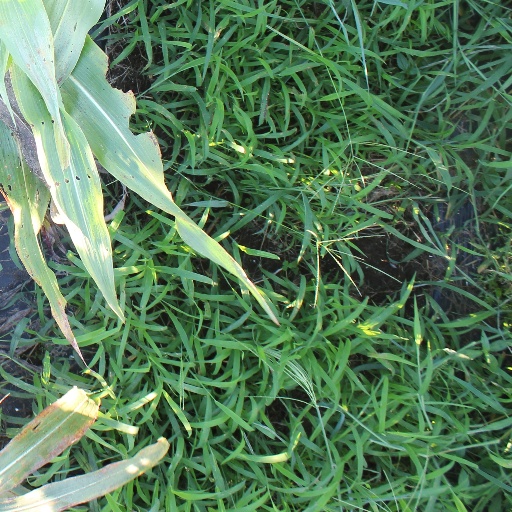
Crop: sorghum